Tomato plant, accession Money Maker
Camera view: bottom (45 deg); turntable rotation: 120 degrees
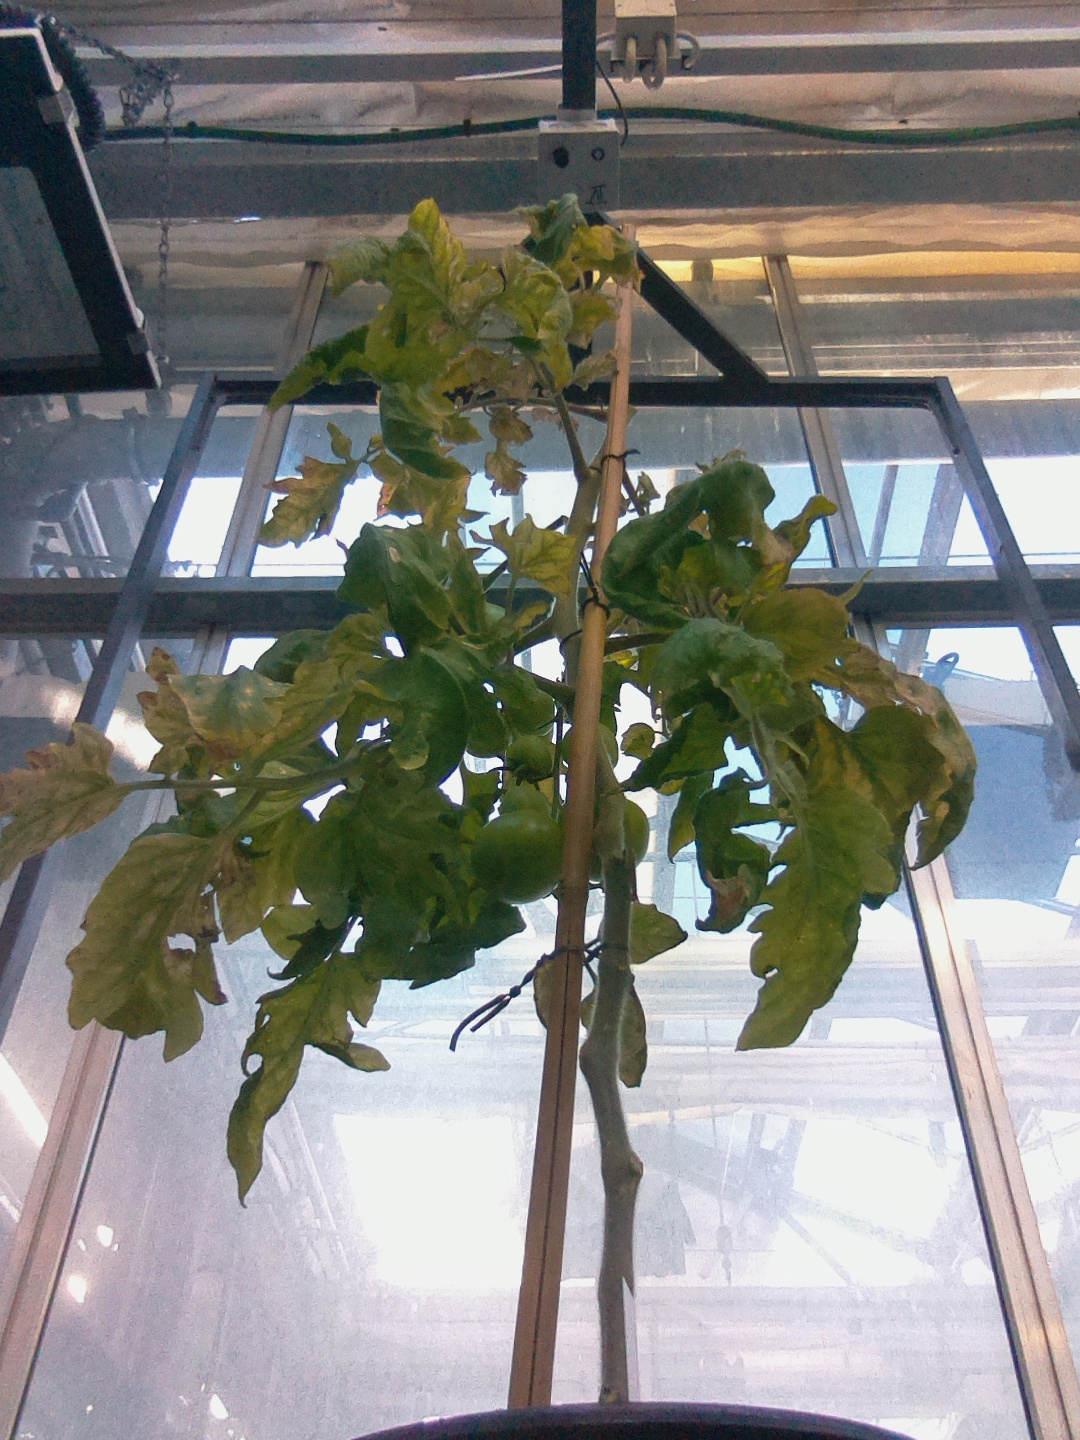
BBCH growth stage 80: fruits start showing typical ripe color (orange -> red)